David Sarnoff

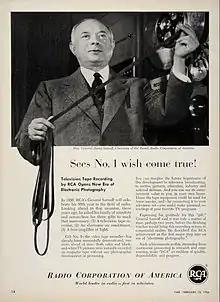
Sarnoff with the first RCA videotape recorder in 1954

Unlike many who were involved with early radio communications, who often viewed radio as point-to-point, Sarnoff saw the potential of radio as point-to-mass. One person (the broadcaster) could speak to many (the listeners).